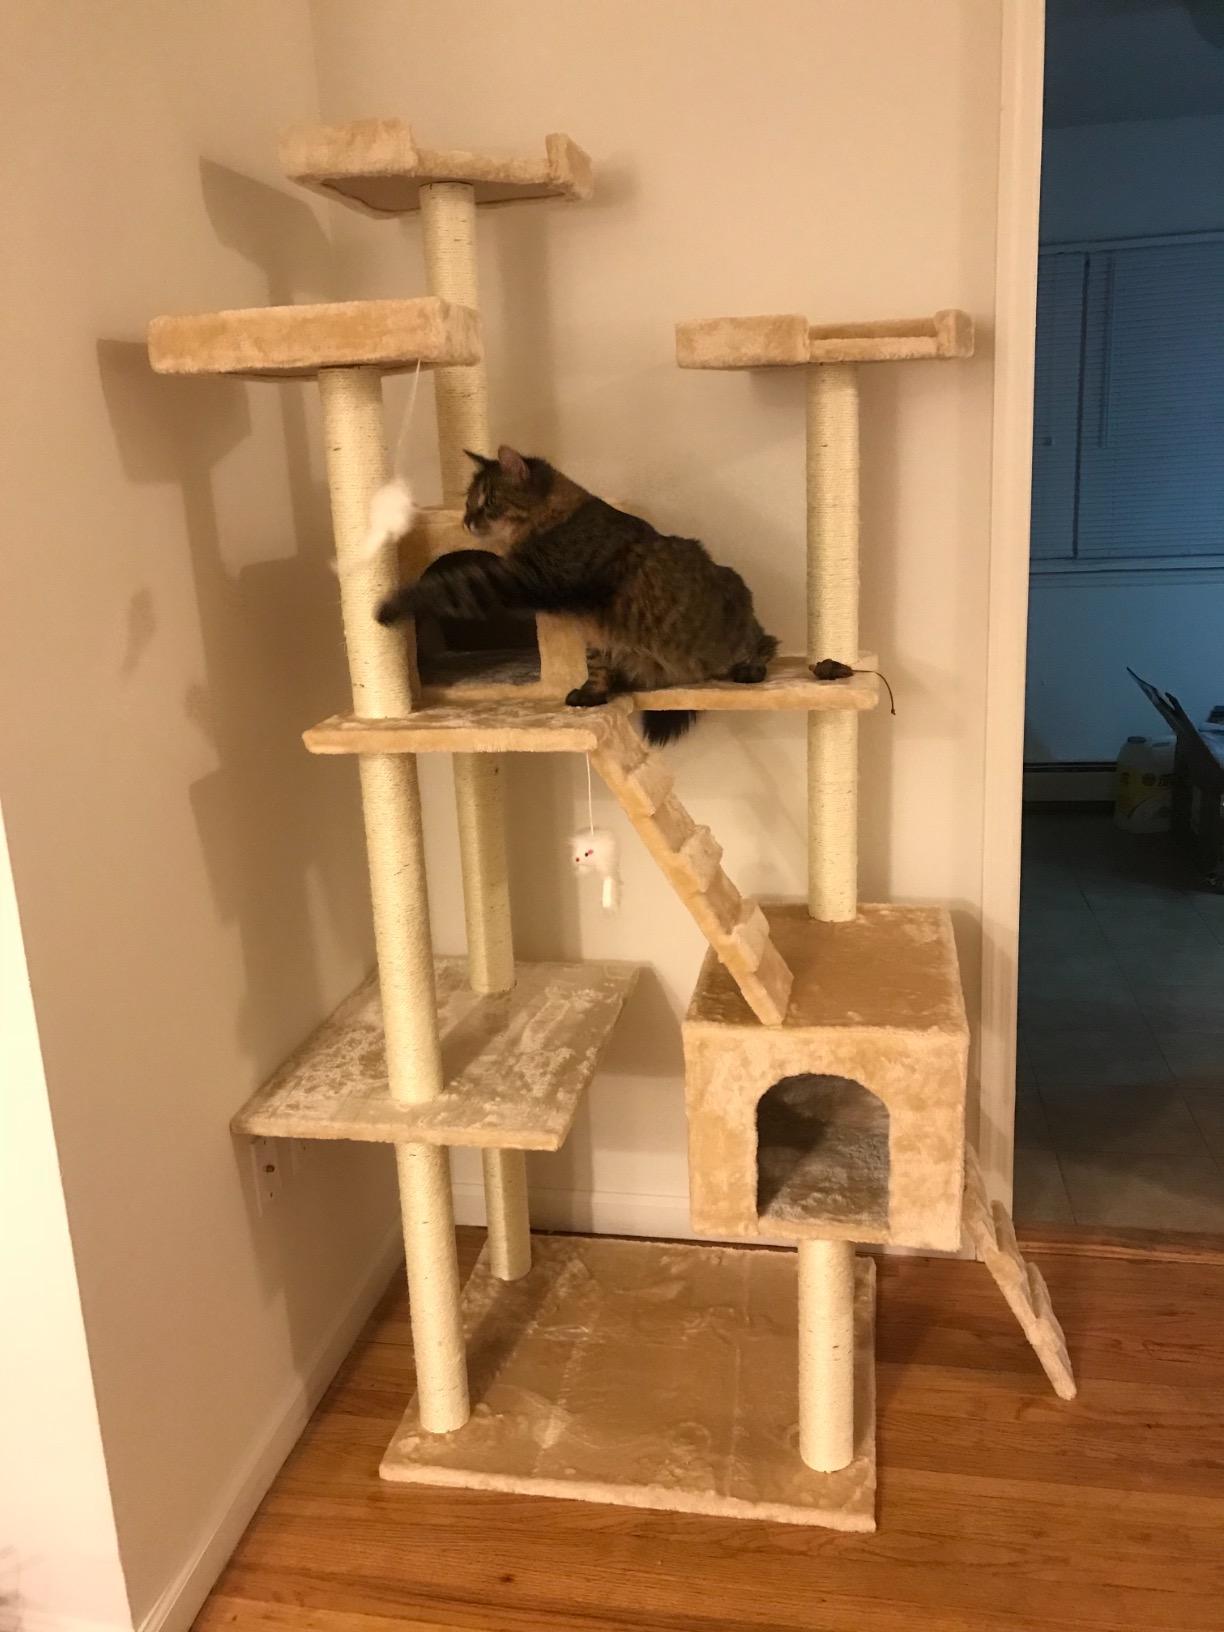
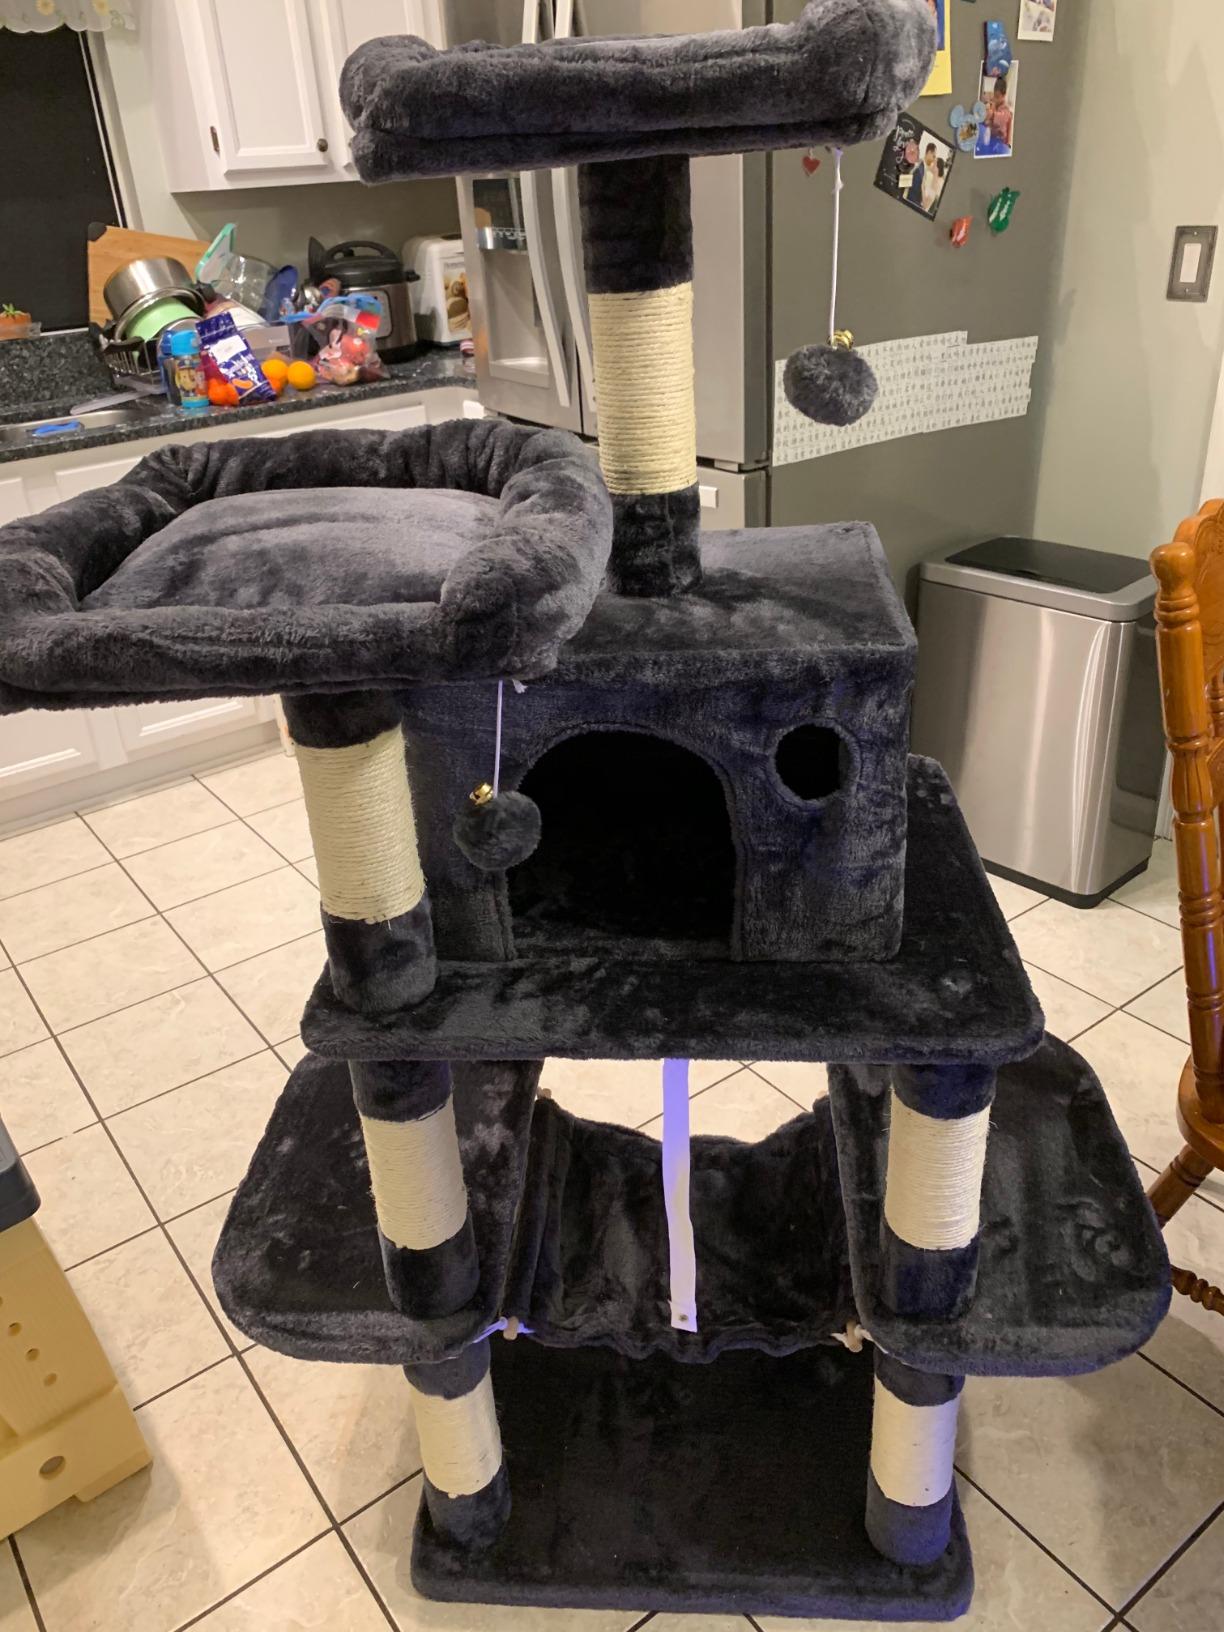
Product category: items_cat tree
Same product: no